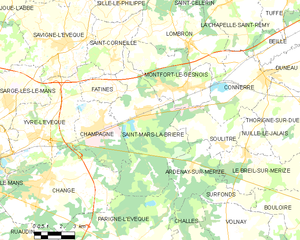
Carte des communes françaises